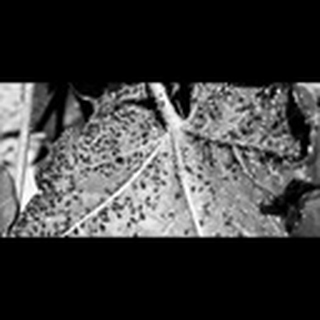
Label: cotton_aphids